Sainte-Opportune-la-Mare

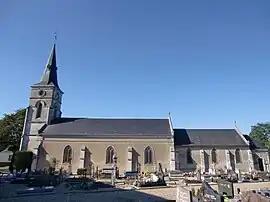
The church in Sainte-Opportune-la-Mare

Sainte-Opportune-la-Mare is a commune in the Eure department in Normandy in northern France.